Whitey's Ice Cream

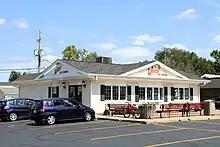
Whitey's Ice Cream on Locust Street in Davenport, Iowa

Whitey's Ice Cream is currently owned by Bob Tunberg's sons, Jeff and Jon Tunberg. They work side by side as co-owners of the company, and the title, president, remains open in honor of their late father, “The Quad-Cities Favorite Ice Cream Man”, who died in 1991. They currently operate nine locations in the Iowa and Illinois Quad Cities. They also maintain a retail stand at the Vibrant Arena at The MARK and Modern Woodmen Park during sporting events. Customers may also order the ice cream from Whitey's website, where it can be shipped anywhere in the continental United States.